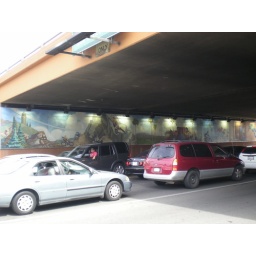
right under the highway bridge